World Bodypainting Festival

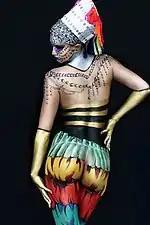
Artist Karen Chi Kwan Yiu (2012)

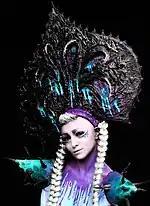
Artists J. Fusilier and L. Hammel (2011)

The World Bodypainting Festival is the biggest annual event in bodypainting culture, and provides a worldwide platform for the art. It takes place in summer, usually in July, as part of the festival season of the southern region of Austria. It attracts artists from more than fifty countries and more than 30,000 spectators, and has been involved in creating the modern bodypainting art movement.